1966 World Series

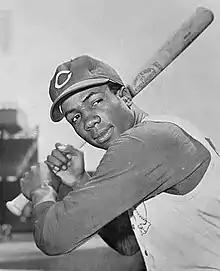
Frank Robinson

Game 4 was a rematch of Game 1, pitting the young pitcher Dave McNally against the veteran Don Drysdale, both of whom had struggled in their previous match-up. However, in this outing, both pitchers excelled as Drysdale and McNally each allowed only four hits. Again, the only run scored was on a home run, this one by Frank Robinson. Willie Davis redeemed himself from his miserable Game 2 defensive blunders by robbing Boog Powell of a home run in the fourth, but to no avail as Paul Blair did the same to Jim Lefebvre in the eighth, and the Dodgers were shut out for the third consecutive time and for 33 consecutive innings, a World Series record. With the 1–0 Game 4 victory, the Orioles swept the series and won their first World Series championship in franchise history.